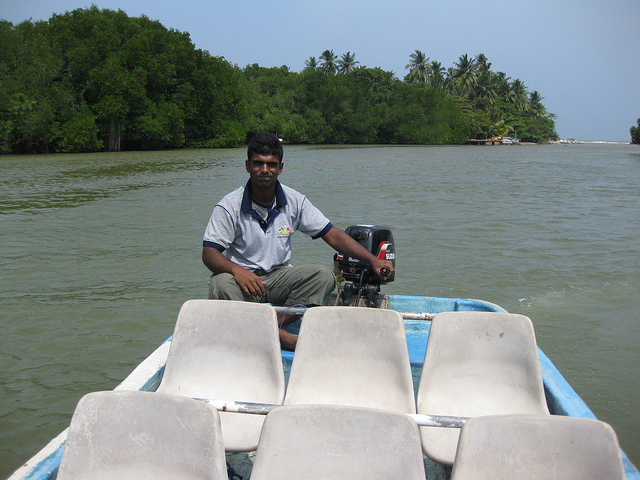
A man sitting on the back end of a blue boat

A man in a boat with chairs in the river

A man guides a boat down a river.

A person on a boat in the open water.

A man sits in back of a small boat with his hand on the motor.